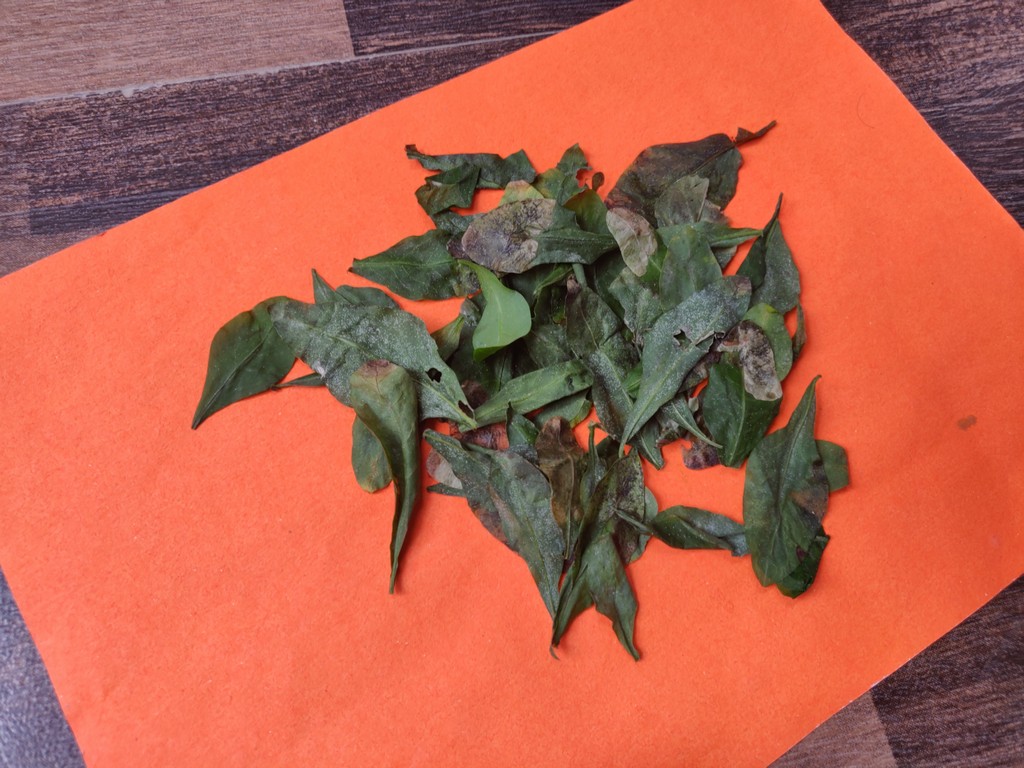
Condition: Unhealthy
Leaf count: multiple
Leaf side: unknown